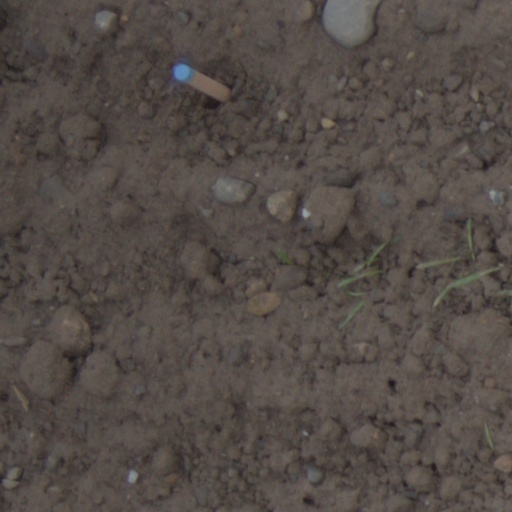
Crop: wheat